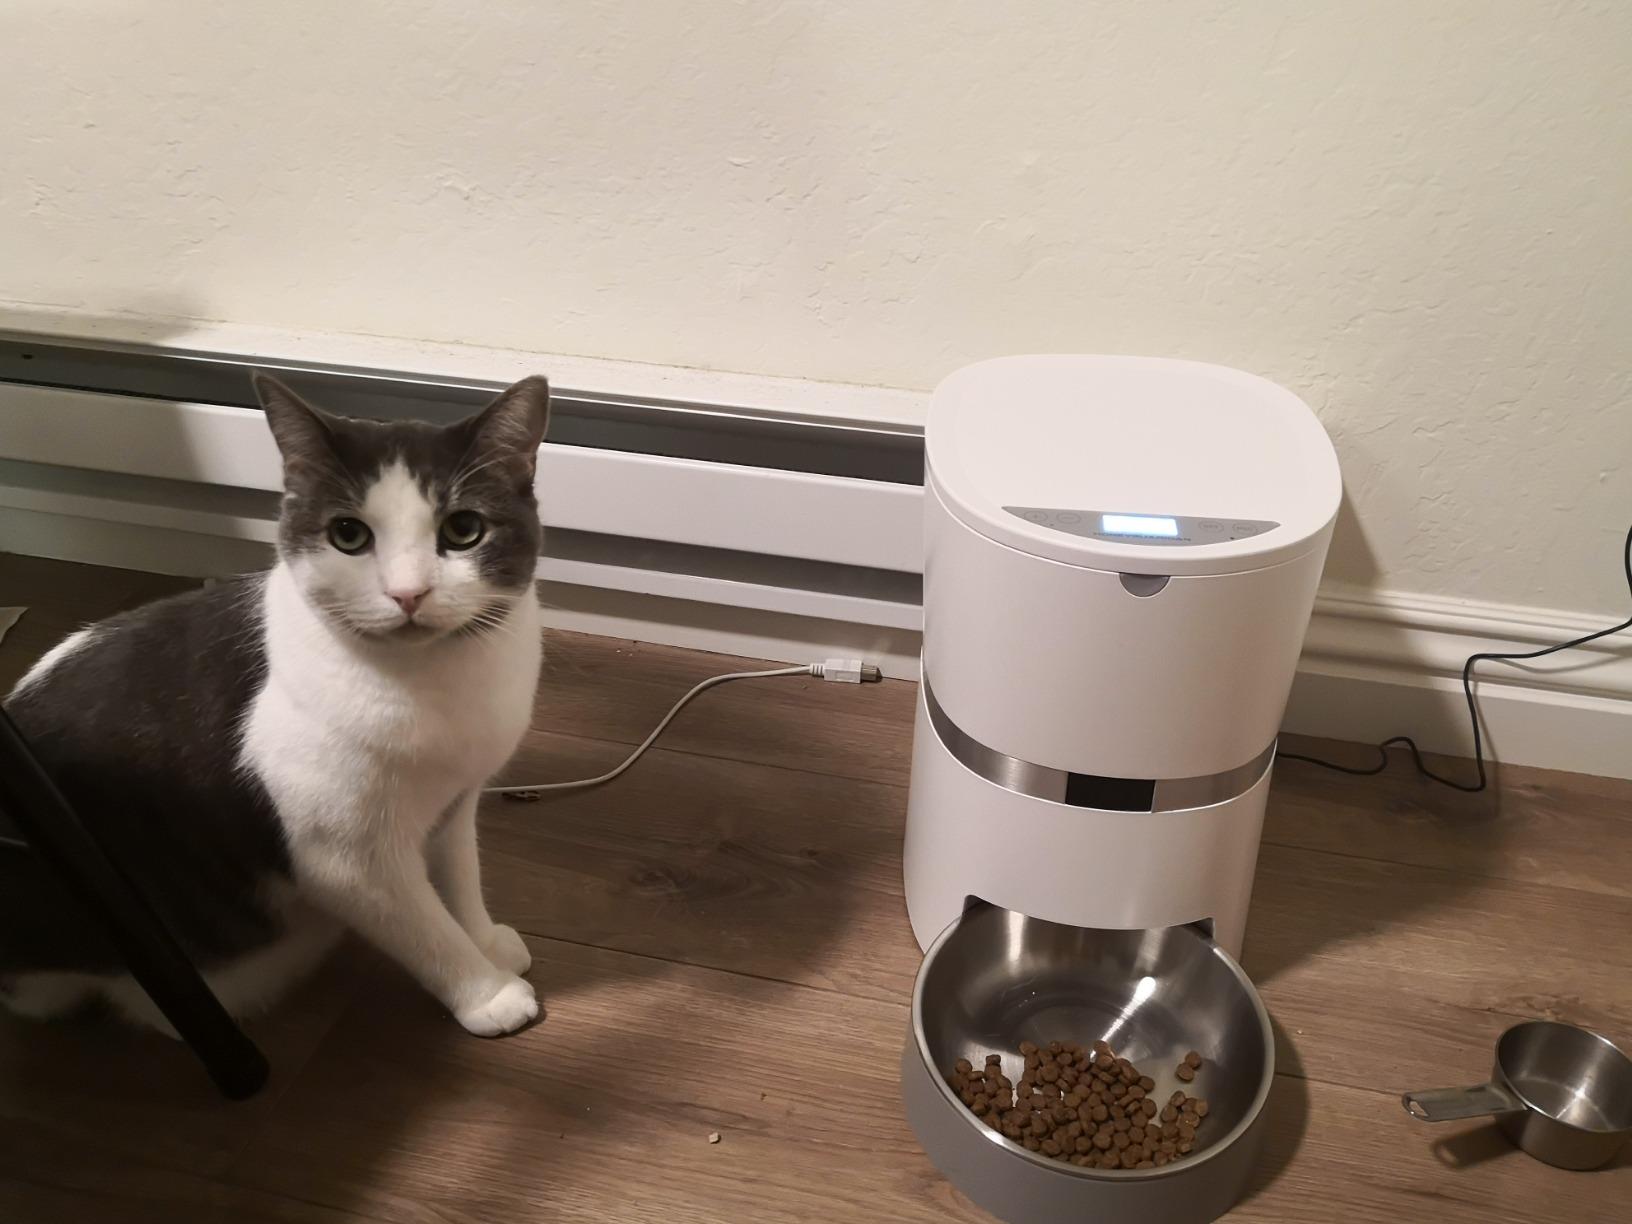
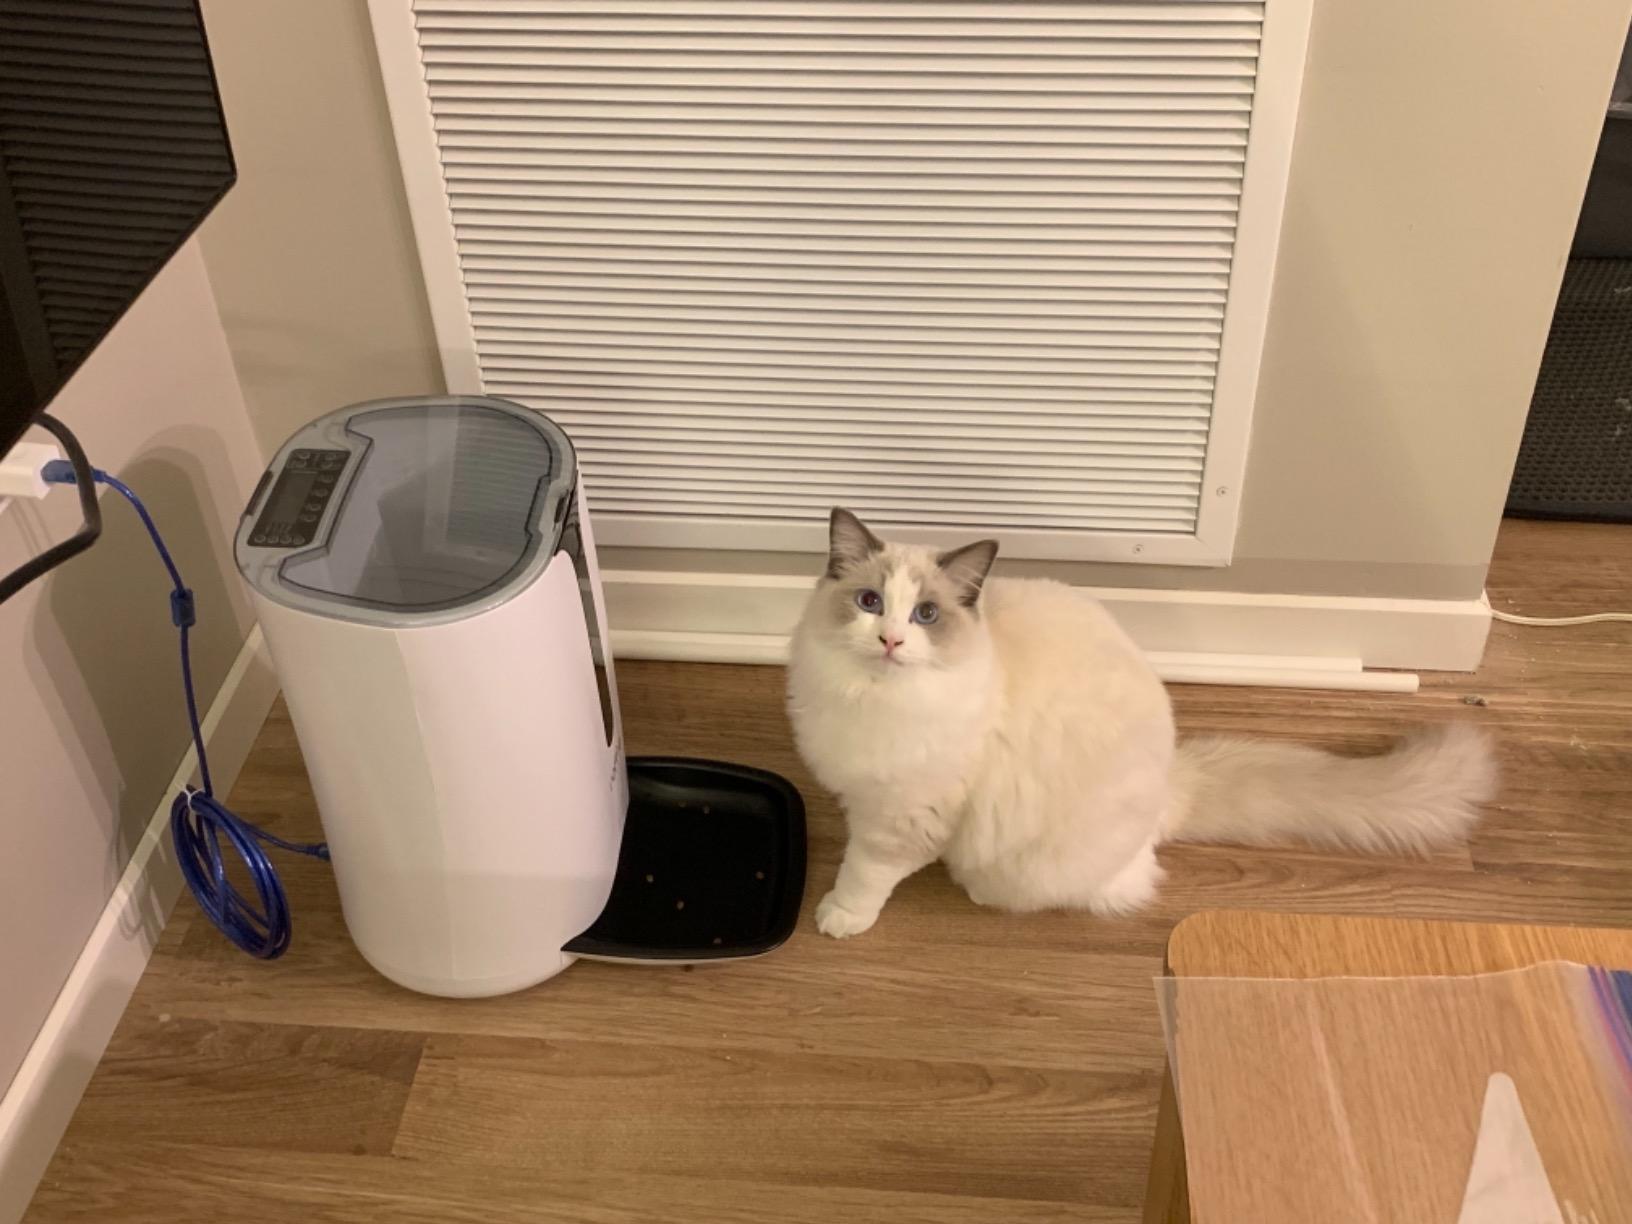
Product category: items_feeder
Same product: no